New South Wales Xplorer

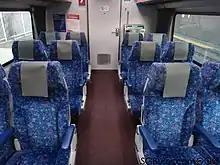
Refurbished first class carriage

In October 2006, RailCorp issued a tender for the refurbishment of the Xplorers and the Endeavour railcars. The contract specified new seating, buffet upgrades, new carpets, toilet upgrades, DVA upgrades, extended booked luggage section, and more wheelchair spaces for the trains. Bombardier Transportation, Downer Rail and United Group Rail responded, with Bombardier being the successful bidder. All units were repainted into new CountryLink colours. The refurbishment started in mid-2007 and concluded at the end of 2008. After the creation of NSW TrainLink, the CountryLink branding was removed from the trains.